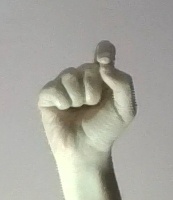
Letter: fa